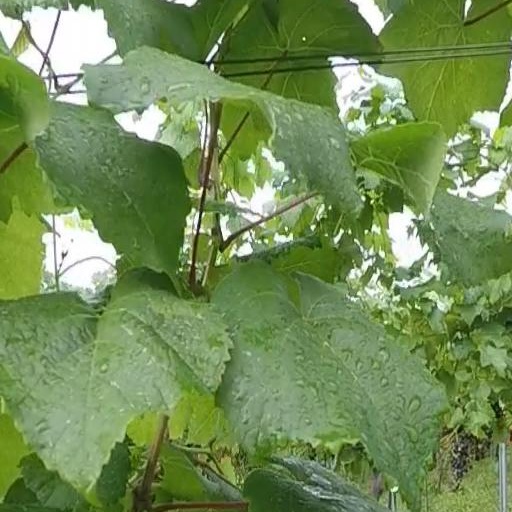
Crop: grape